University of Southern California Libraries

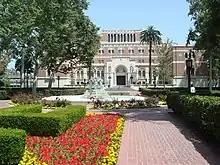
The Edward L. Doheny Jr. Memorial Library, the main library of the University of Southern California

The libraries of the University of Southern California are among the oldest private academic research libraries in California. For more than a century USC has been building collections in support of the university's teaching and research interests. Especially noteworthy collections include American literature, Cinema-Television including the Warner Bros. studio archives, European philosophy, gerontology, German exile literature, international relations, Korean studies, studies of Latin America, natural history, Southern California history, and the University Archives.